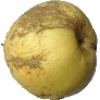
Label: golden_apple